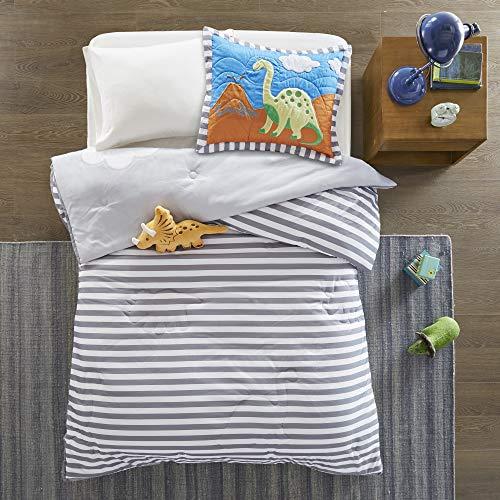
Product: Mi-Zone Kids Dinosaur Dreams Twin Kids Bedding Sets for Boys - Grey, Blue, Dinosaur – 3 Pieces Boy Comforter Set – Ultra Soft Microfiber Kid Childrens Bedroom Comforters
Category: Home & Kitchen | Bedding | Kids' Bedding | Comforters & Sets | Comforter Sets
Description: This fun collection shows off various dinosaurs with outline quilting for a puffy look on the top of bed.
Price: $54.88
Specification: ProductDimensions:86x66x2inches|ItemWeight:4.6pounds|ShippingWeight:4.6pounds(Viewshippingratesandpolicies)|Manufacturer:MiZoneKids|ASIN:B00RZCNIXW|Itemmodelnumber:MZK10-034